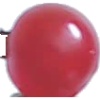
Label: Redcurrant 1